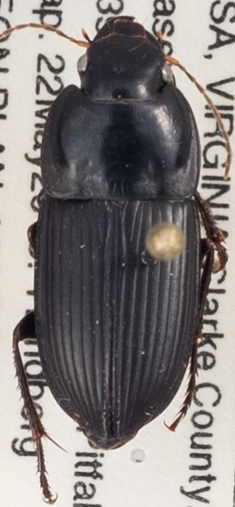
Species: Anisodactylus ovularis
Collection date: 2018-05-22
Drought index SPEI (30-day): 1.69
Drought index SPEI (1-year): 0.26
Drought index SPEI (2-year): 0.642